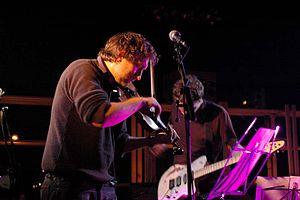
Les Retrouvailles est le cinquième album de Yann Tiersen paru le 23 mai 2005. Lors de sa sortie le disque, une édition limitée contenait un DVD. Yann Tiersen composa cet album sur l'île d'Ouessant.